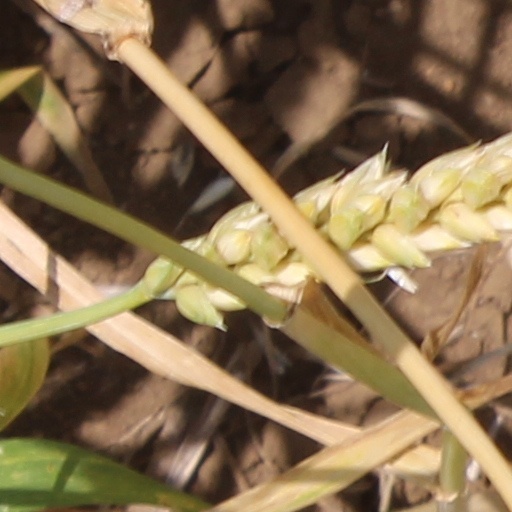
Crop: wheat